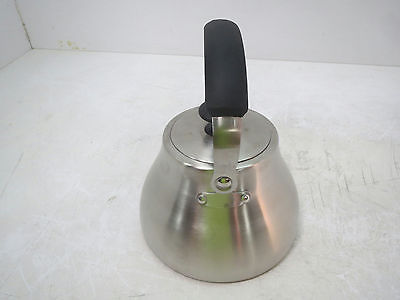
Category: kettle